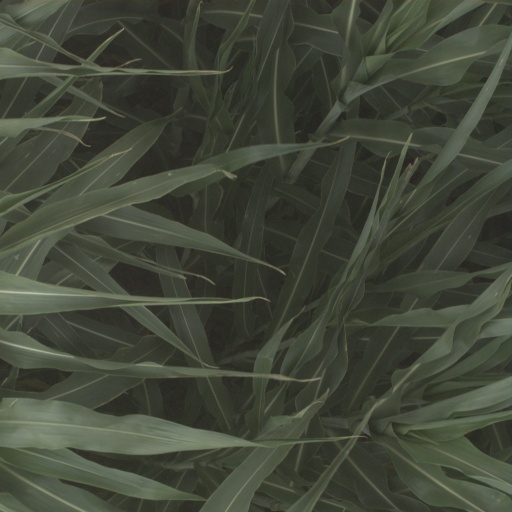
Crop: sorghum